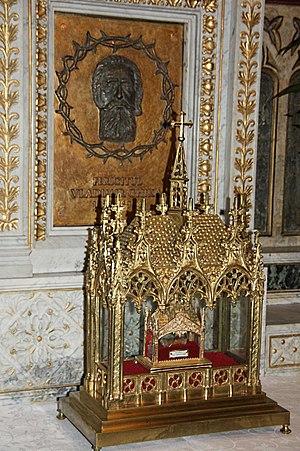
Vladimir Ghika ou Vlad Ghica, né à Constantinople le 25 décembre 1873 et mort à la prison de Jilava le 16 mai 1954, est un prélat roumain issu d'une famille princière. Orthodoxe d'origine, il se convertit au catholicisme et est ordonné prêtre. Diplomate du Saint-Siège, fondateur d'hospices, adversaire du nazisme comme du communisme, il est arrêté à près de 80 ans et meurt en prison.